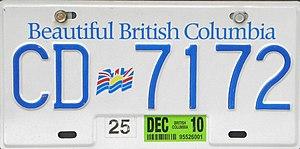
Plaque d'mmatriculation de la Colombie Britannique